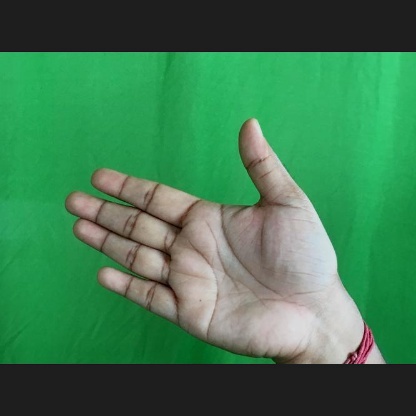
Mudra: Ardhachandran